Ranulf Flambard

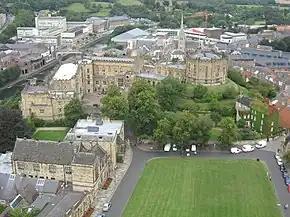
Modern view from Durham Cathedral looking towards Durham Castle across Palace Green

Ranulf worked to complete the cathedral which his predecessor, William de St-Calais, had begun; fortified Durham with a wall around Durham Castle, built Norham Castle to help defend the Tweed River; and endowed the collegiate church of Christchurch, Hampshire. He built or expanded other churches, including the one at Christchurch in Hampshire which he had endowed, and St. Martin's in Dover. The first stone bridge at Durham was completed by his instruction in 1120, the so-called Framwellgate Bridge, a bridge described as "of wonderful workmanship." He cleared and levelled the Palace Green in Durham between the castle and the cathedral. While the chroniclers mainly condemned Ranulf for his morals, his own cathedral chapter held him in high esteem because of his building activities and his defence of the rights of Durham. Although he usurped some of the income of the cathedral chapter, the money from those rights was used to complete the cathedral rebuilding, and later restored the income to the monks as well as increasing the endowment. At his death, the cathedral walls were complete up to "the covering", which probably means the vault instead of the roof.